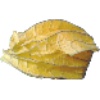
Label: Physalis with Husk 1